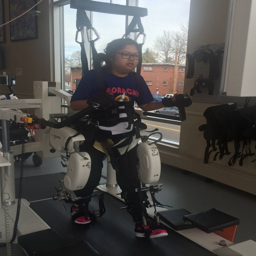
with her entire body harnessed in a machine , person was able to practice movement .